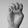
ASL letter: E